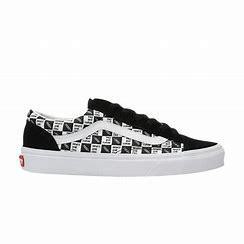
Brand: Vans
Model: Style 36 Skate